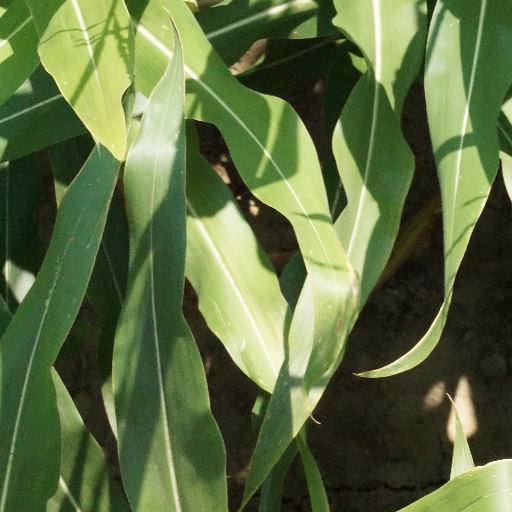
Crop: maize; corn